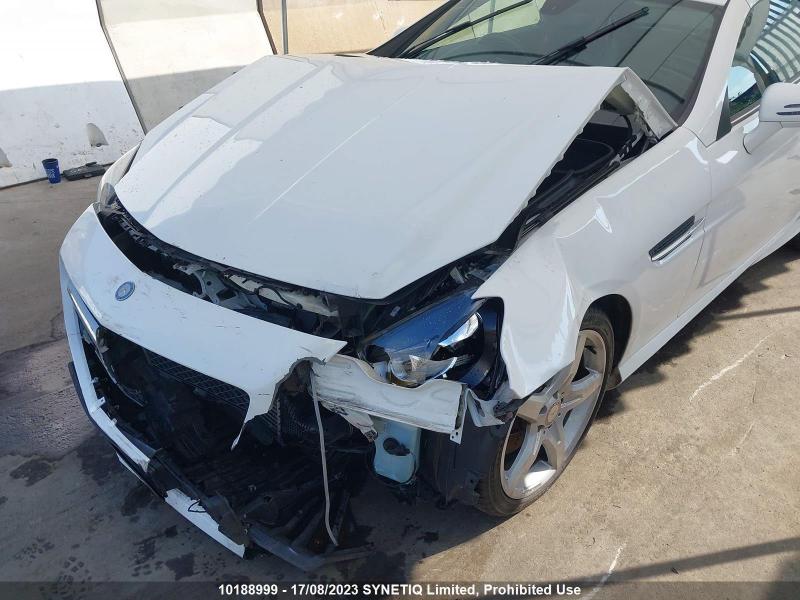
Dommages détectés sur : plaque d'immatriculation avant, pare-choc avant, feu avant droit, feu avant gauche, capot, aile avant gauche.
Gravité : majeur